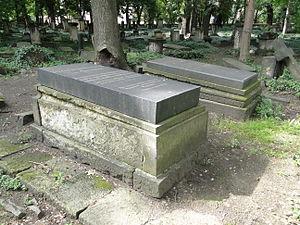
Christoph Friedrich von Ammon, né le 16 janvier 1766 à Bayreuth en principauté de Bayreuth et mort le 21 mai 1850 à Dresde, est un écrivain, pasteur, prédicateur et théologien allemand.
Friedrich August von Ammon est un médecin allemand né à Göttingen. Il est le fils de Christoph Friedrich von Ammon. Reconnu pour ses travaux en ophtalmologie, il a fondé la revue Zeitschrift für die Ophthalmologie et a écrit la monographie Klinische Darstellung der Krankheiten und Bildungsfehler des menschlichen Auges, œuvre très reconnue en son temps.